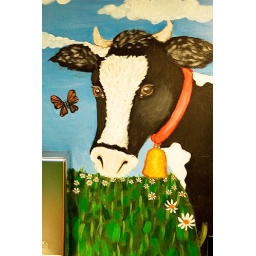
in the bathroom at french meadow bakery &amp;amp; cafe, lyndale avenue, minneapolis. (ksg - and there's a cow in it!)